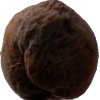
Label: peach